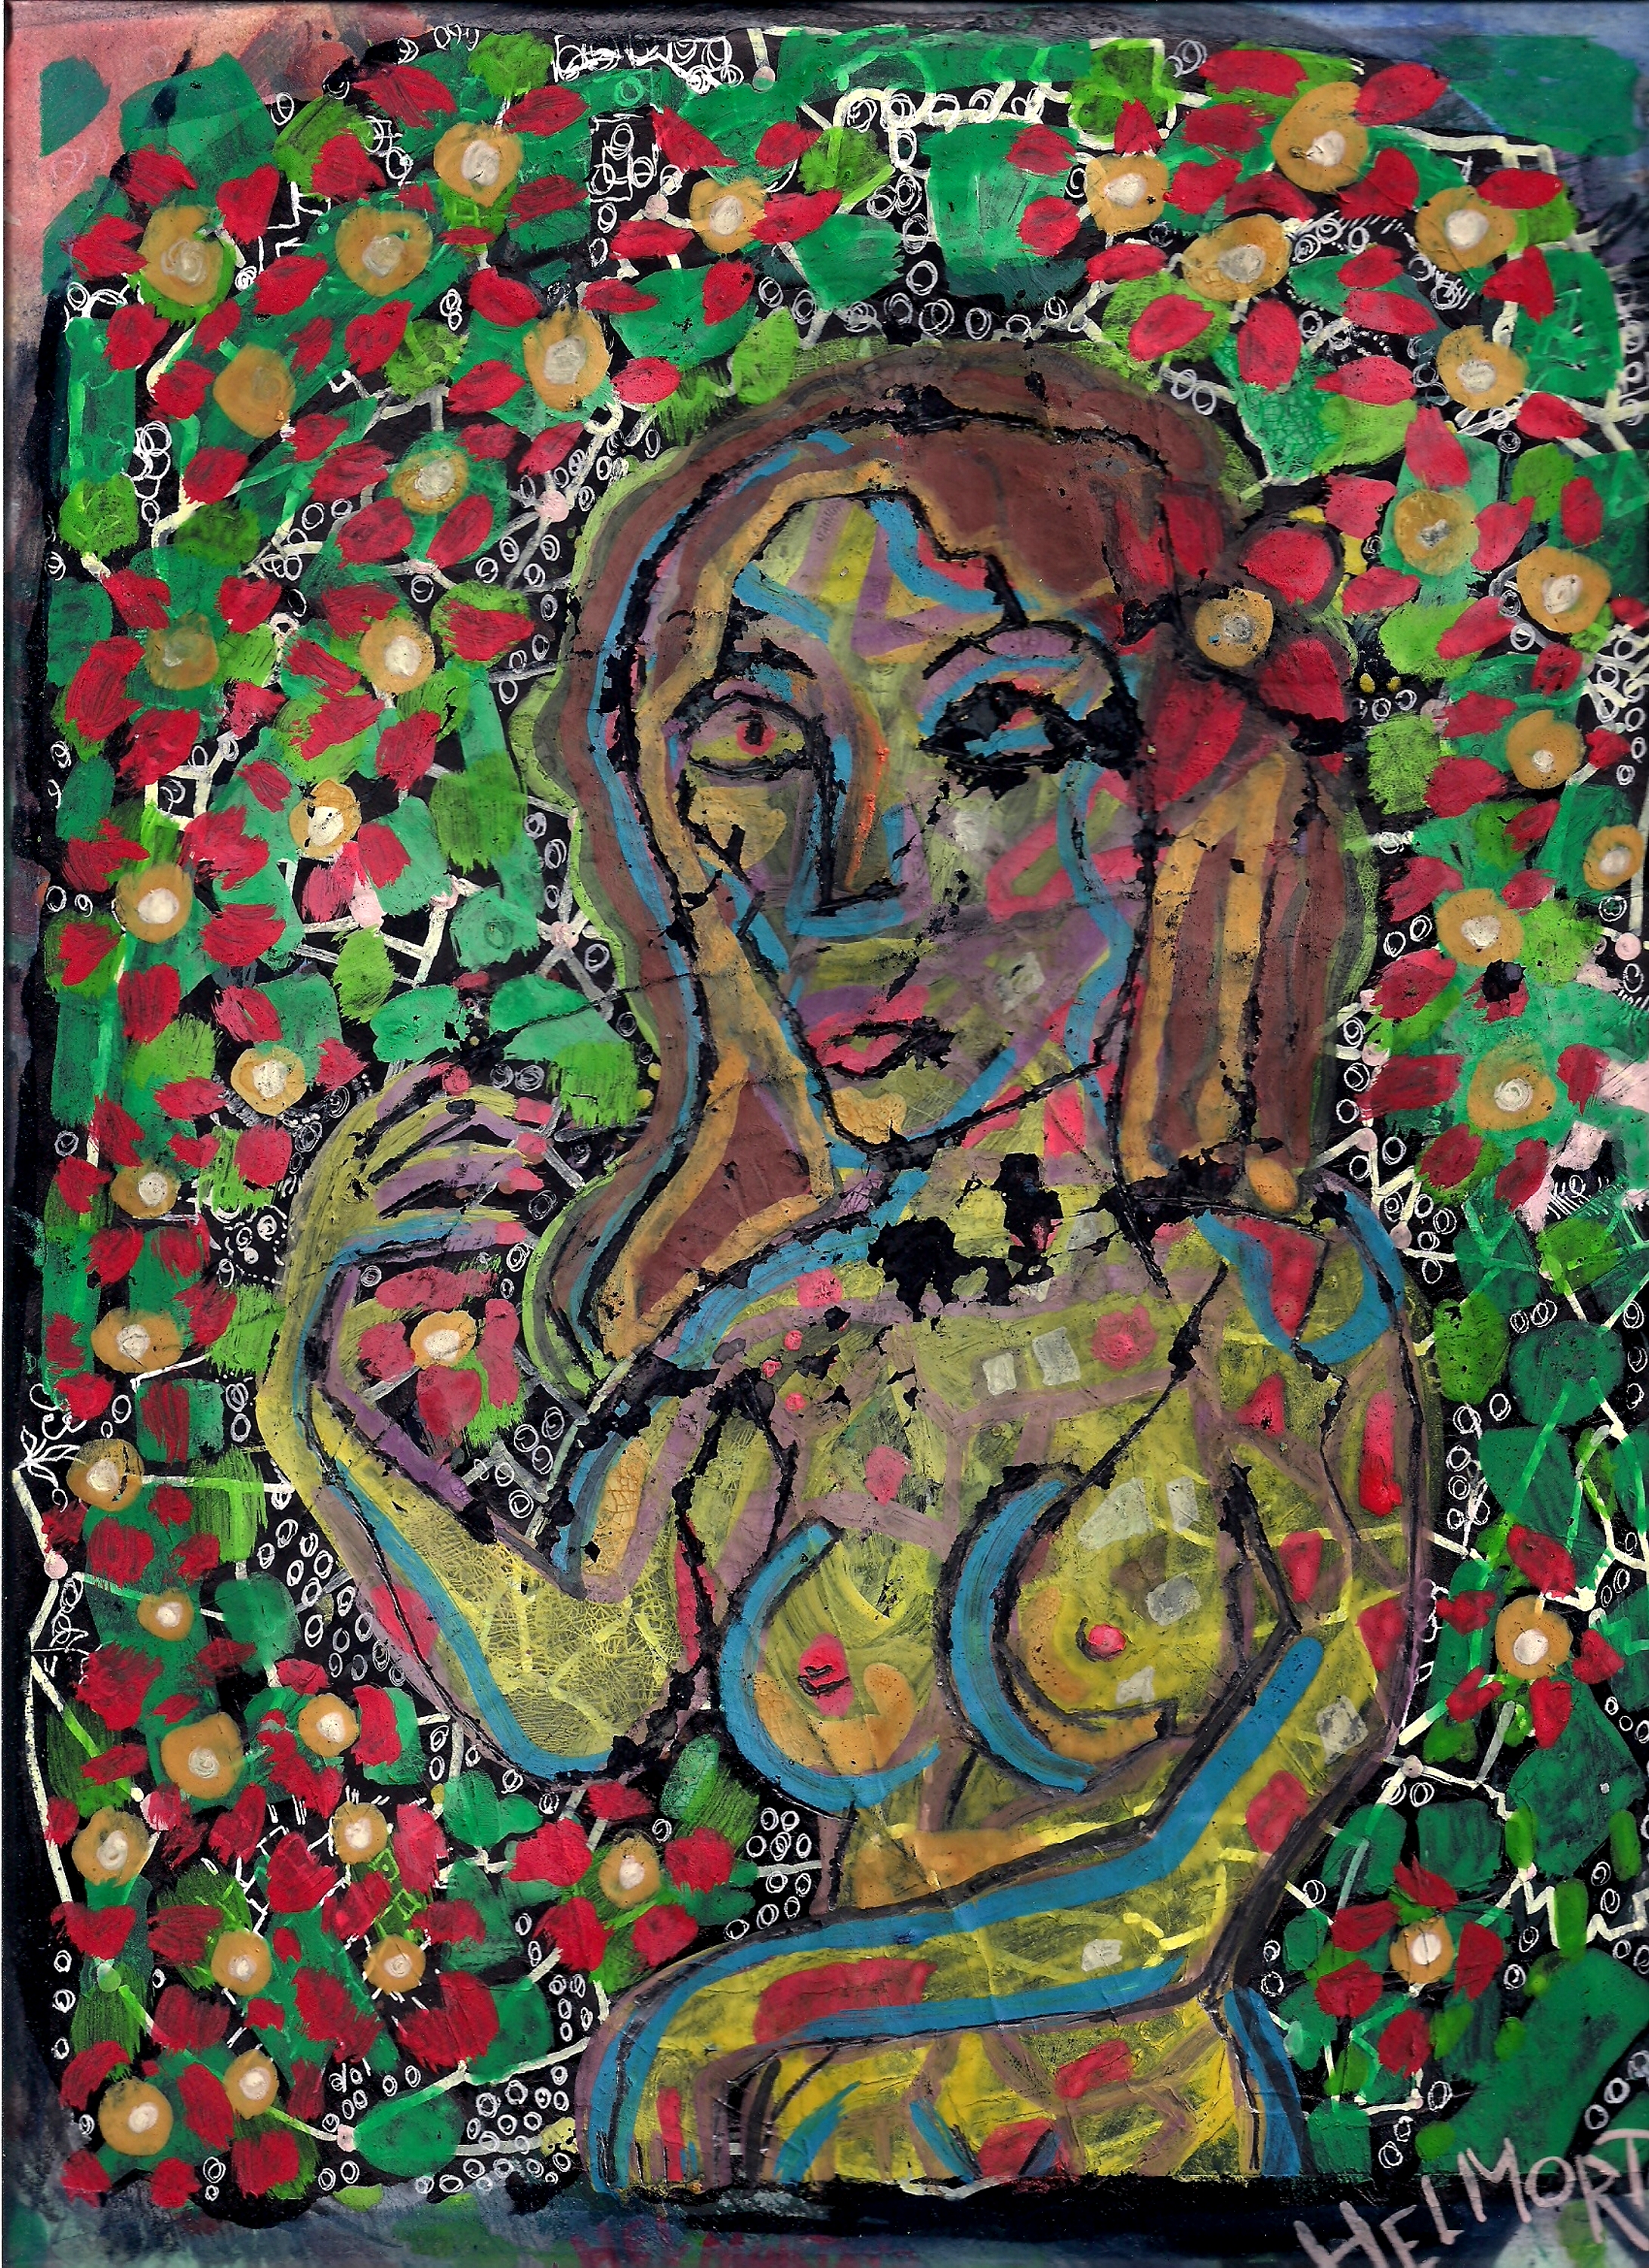
hel, mort, art, contemporary, fine, beautiful, fashion, woman, girl, nude, modern art, painting, psychedelic art, acrylic paint, visual arts, illustration, drawing, artwork, paint